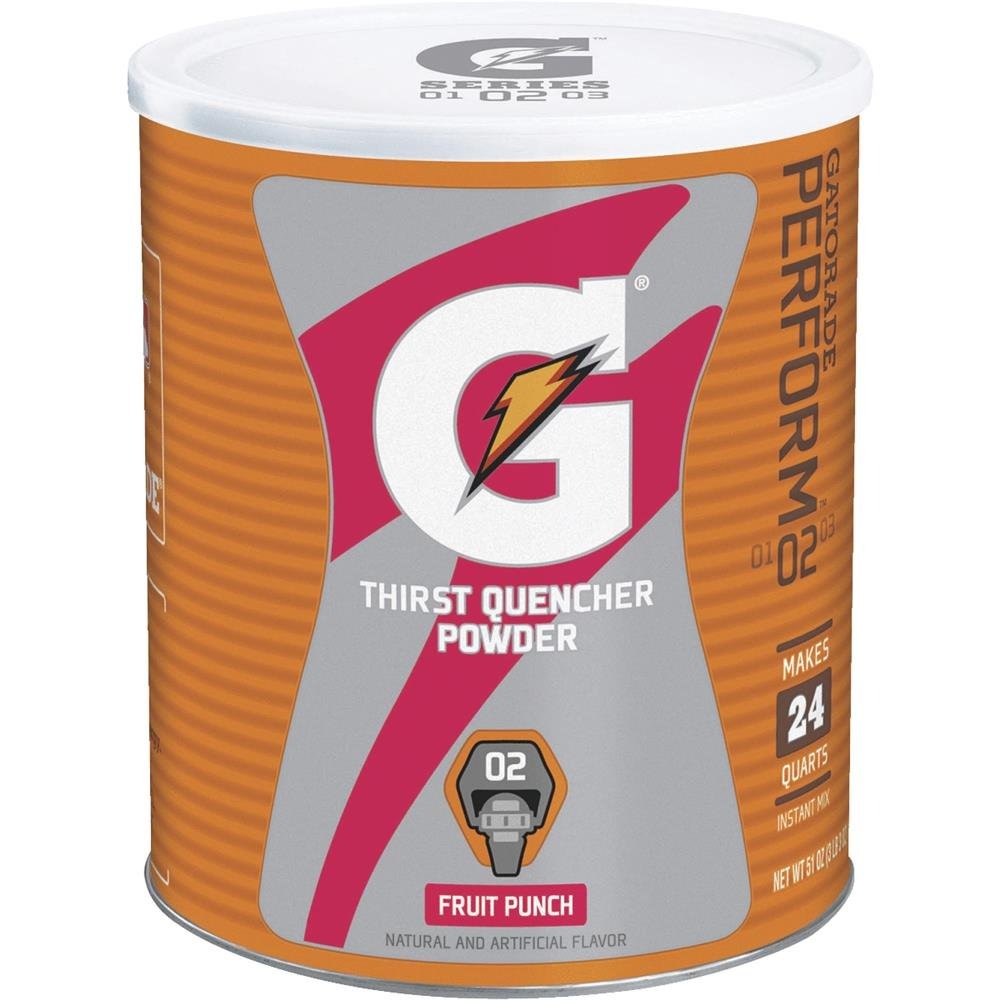
Item Name: 51oz Fruit Pnch Gatorade
Value: 51.0
Unit: Ounce

Price: 13.18